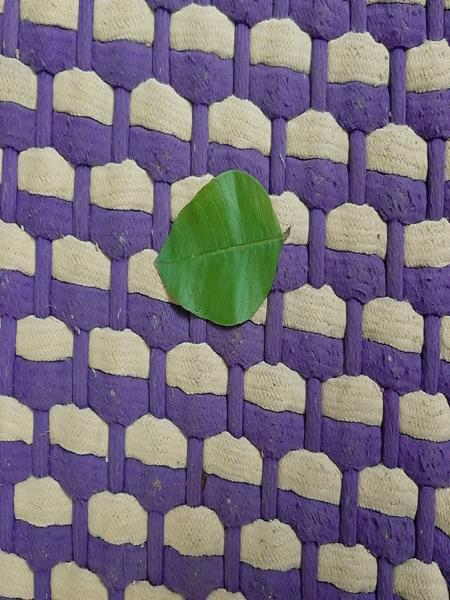
Plant: Guava